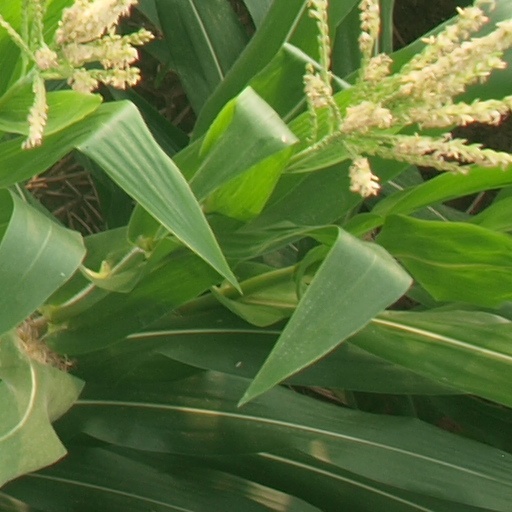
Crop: maize; corn